Byron Galvez

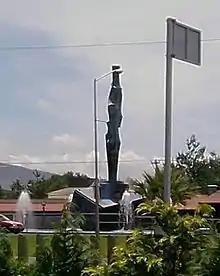
Fountain Millennium, a bronze sculpture at the highway entrance to Pachuca, 2000

Gálvez's work included painting, sculpture, etching, lithography, and drawing. For Galvez, art was spiritual and disconnected with physical logic, when only aesthetics mattered. Female figures are common, and often are sensual. He work has been influenced by the Cubism of Picasso and Georges Braque, by African and Oceanic folk art and by pre-Columbian sculpture. He preferred large scale works often bigger than seven by seven feet. He painted while listening to classical, jazz and occasionally, rock music.